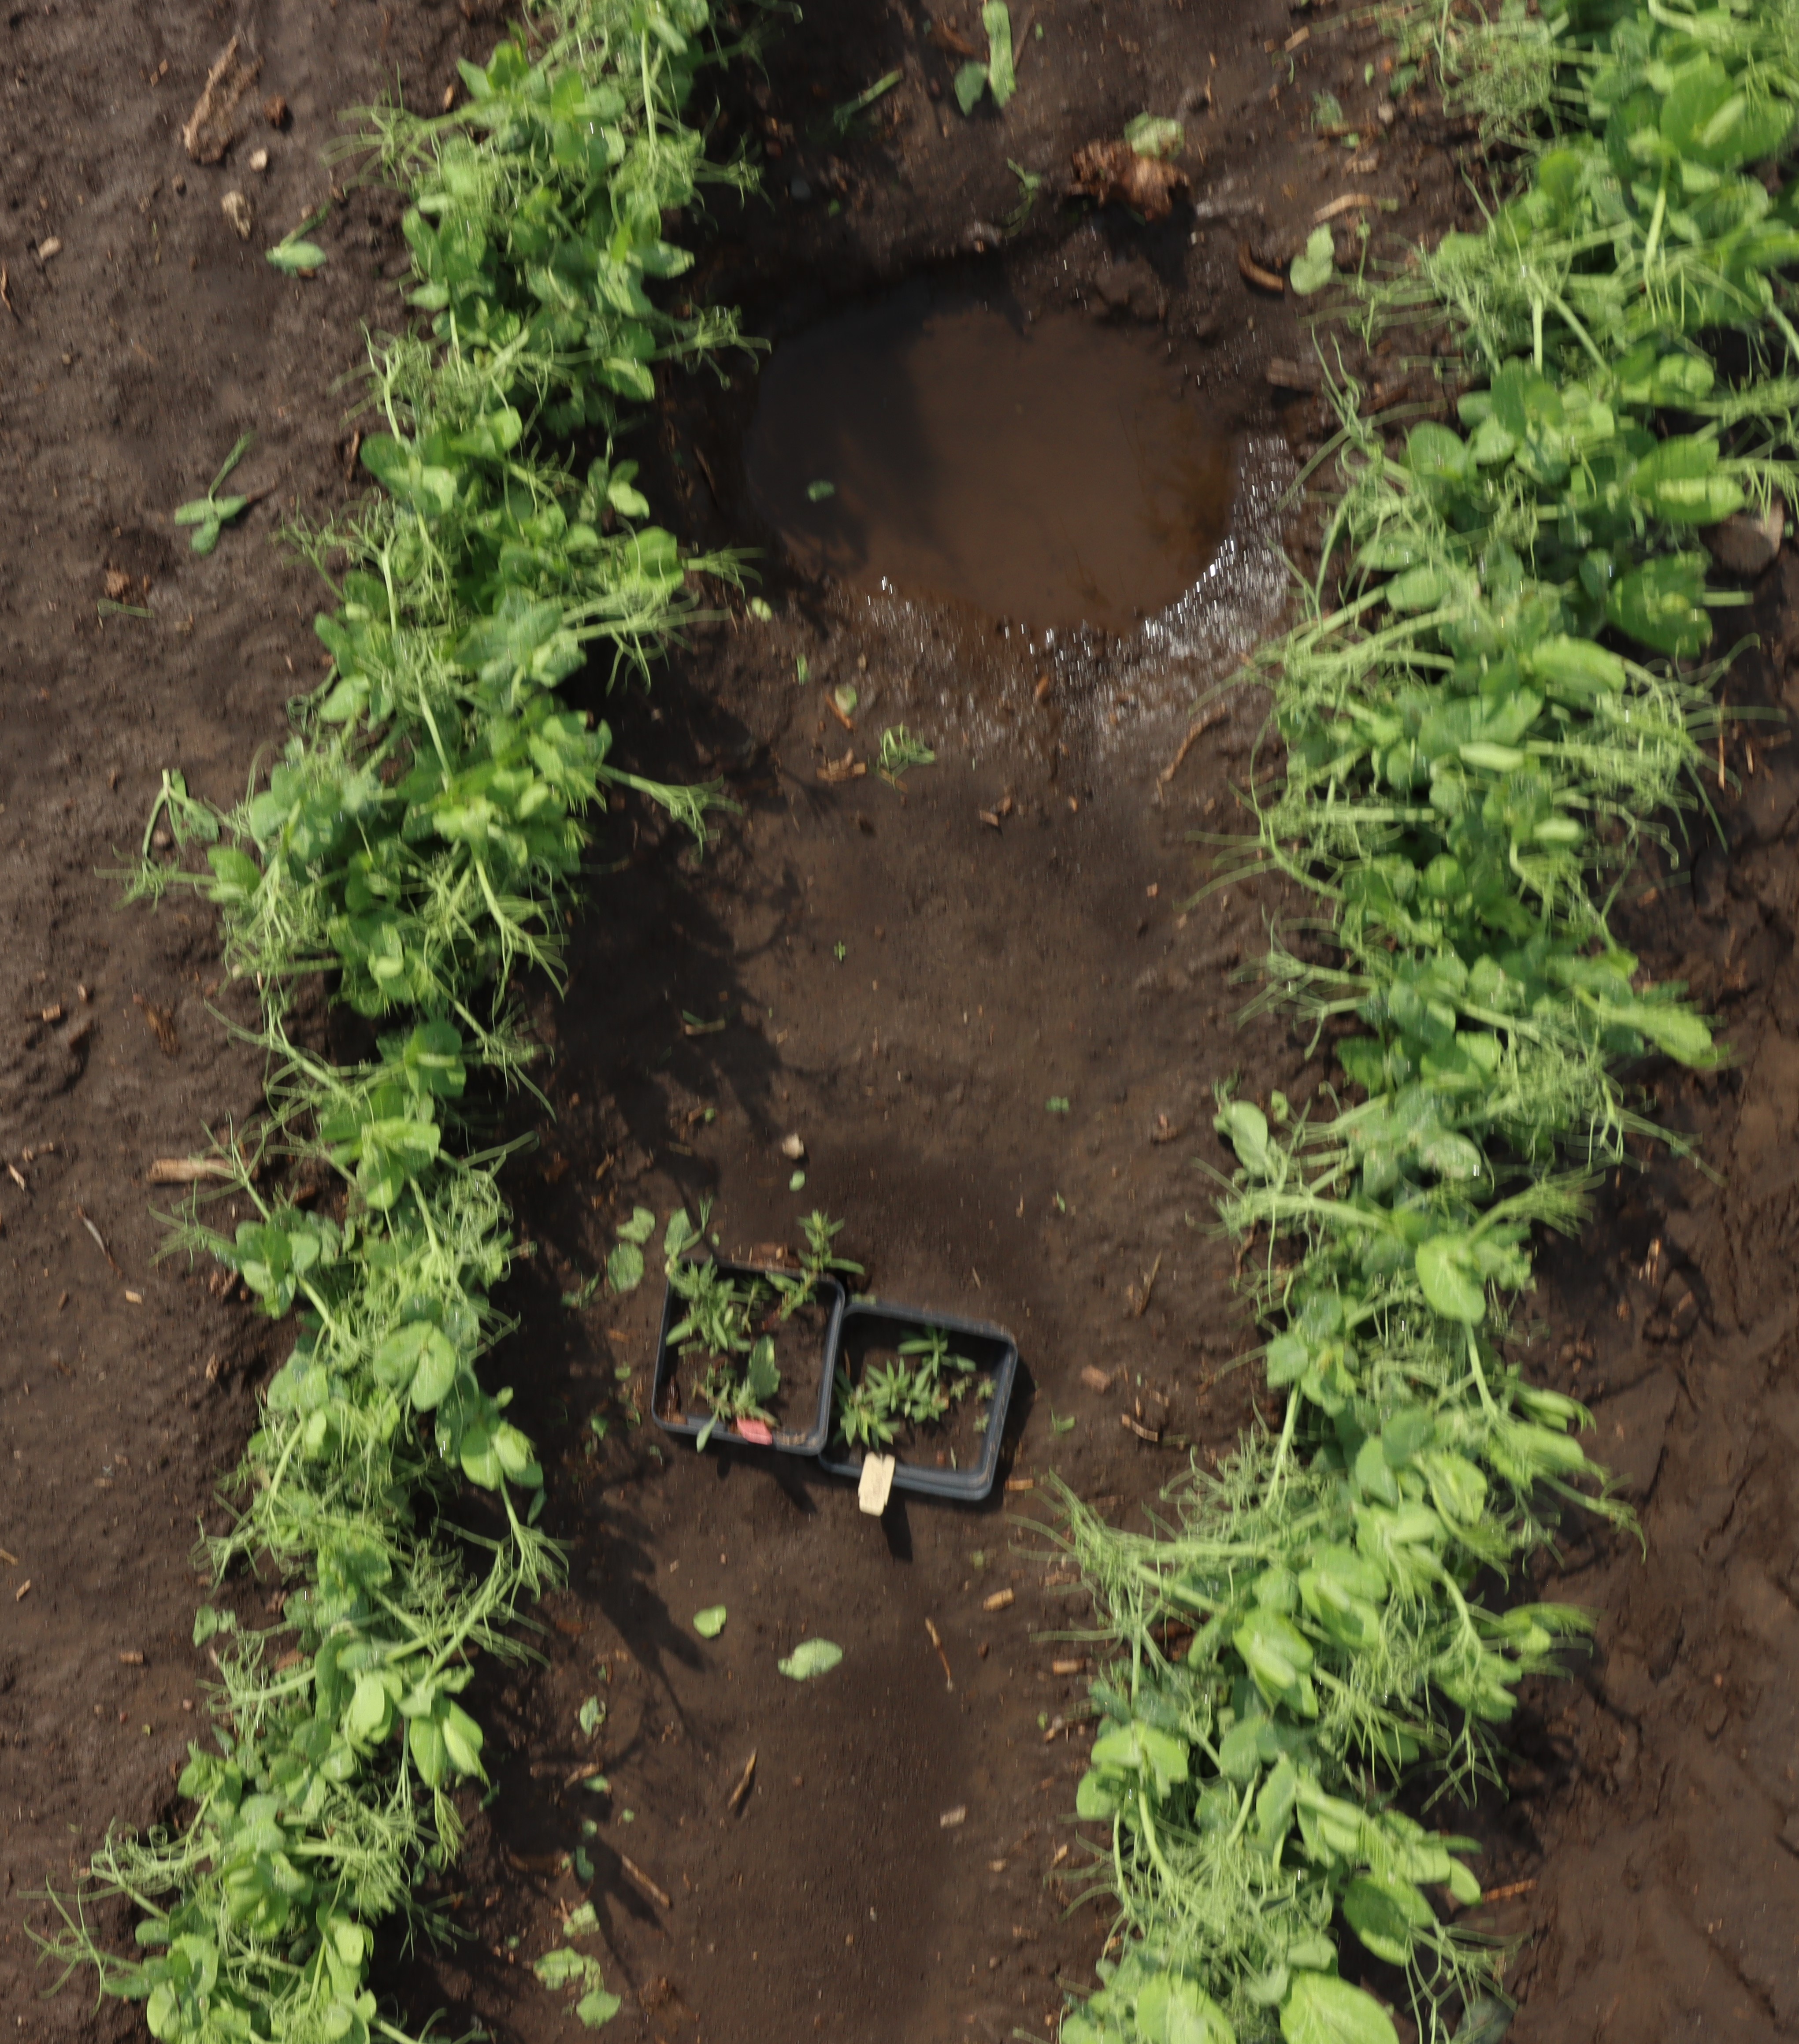
Crop: Field pea
Objects: Field Pea, Field Pea, Field Pea, Field Pea, Field Pea, Field Pea, Field Pea, Field Pea, Kochia, Kochia